Elinor Otto

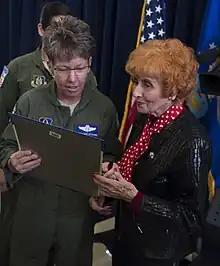
Otto (right) with U.S. Air Force Chief Master Sgt. Deborah McGuane in 2017

Elinor Otto (October 28, 1919 – November 12, 2023) was an American factory worker who was an original "Rosie the Riveter". She built airplanes for over a half-century, and spent many years working for Boeing before retiring at age 95. She was known as the "Last Serving Rosie the Riveter".